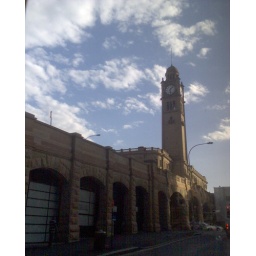
Clouds over the clock tower at Central railway station in Sydney.